List of companies based in the Philadelphia area

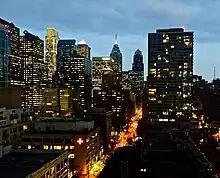
Center City Philadelphia at night in February 2016

This is a list of companies either based or with large operations in the Philadelphia and greater Delaware Valley region area of the United States.